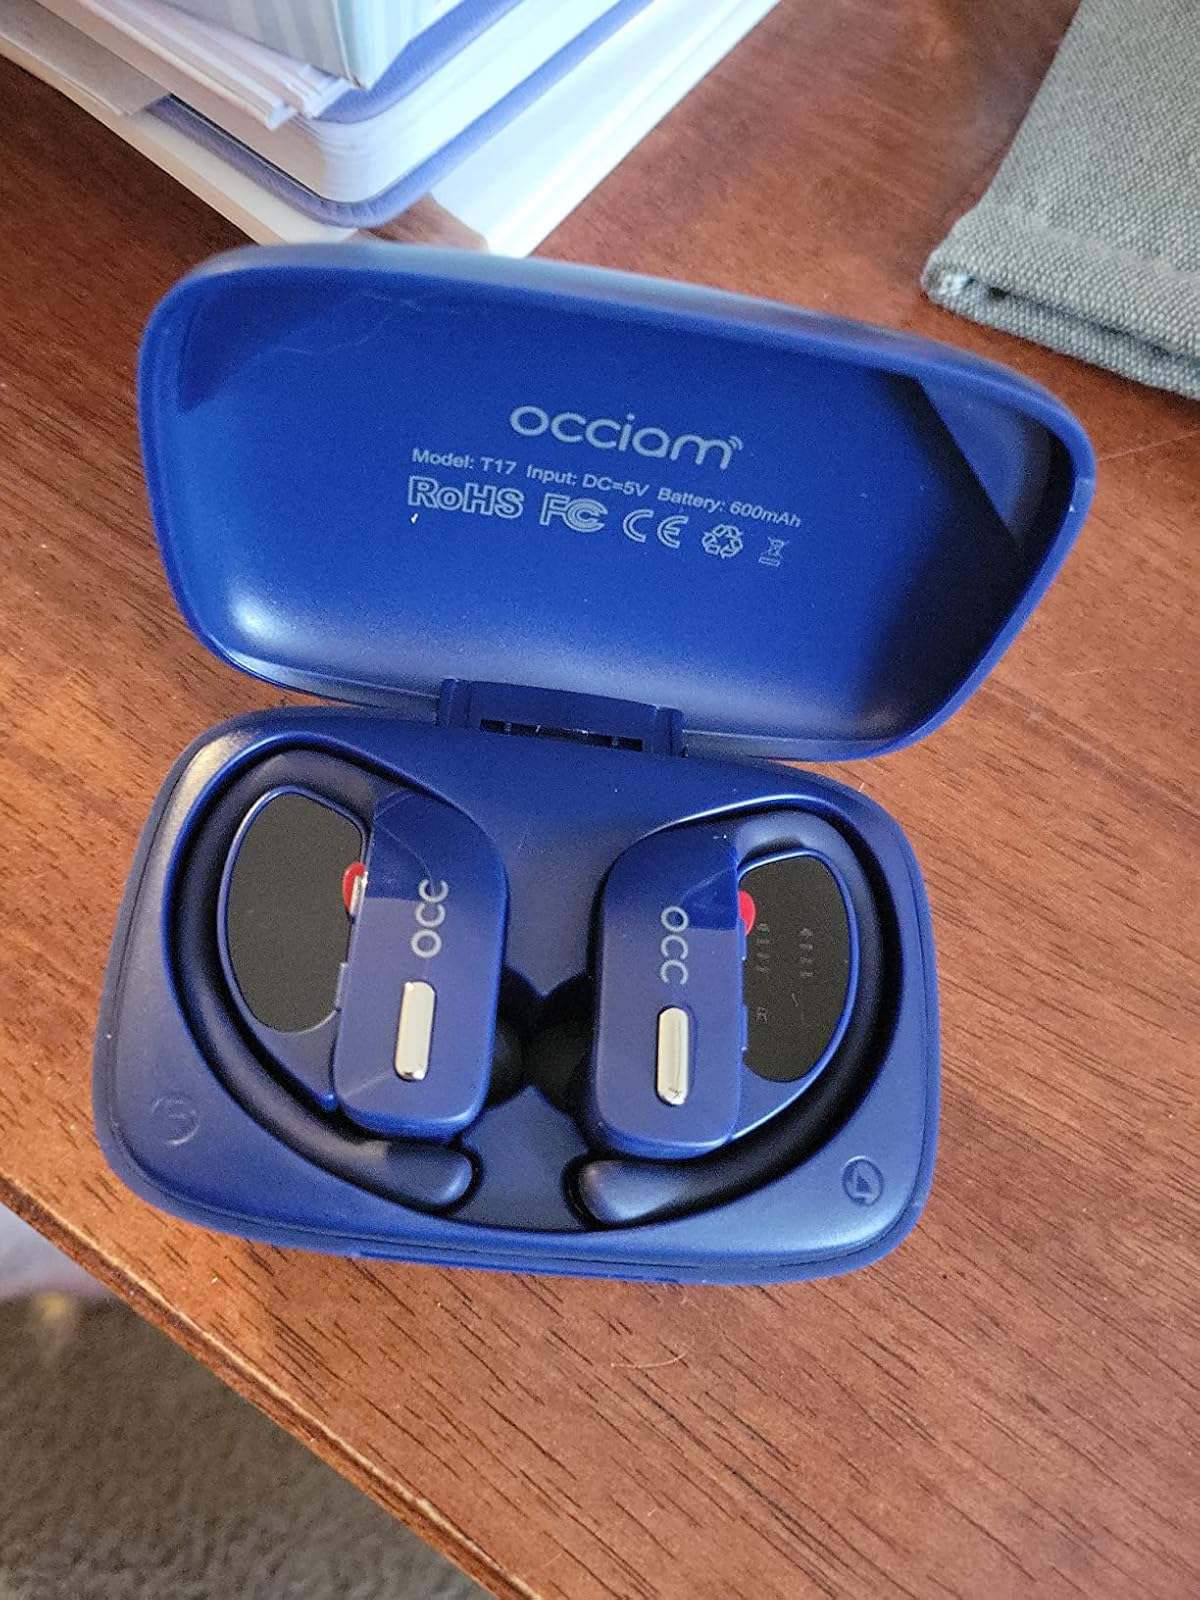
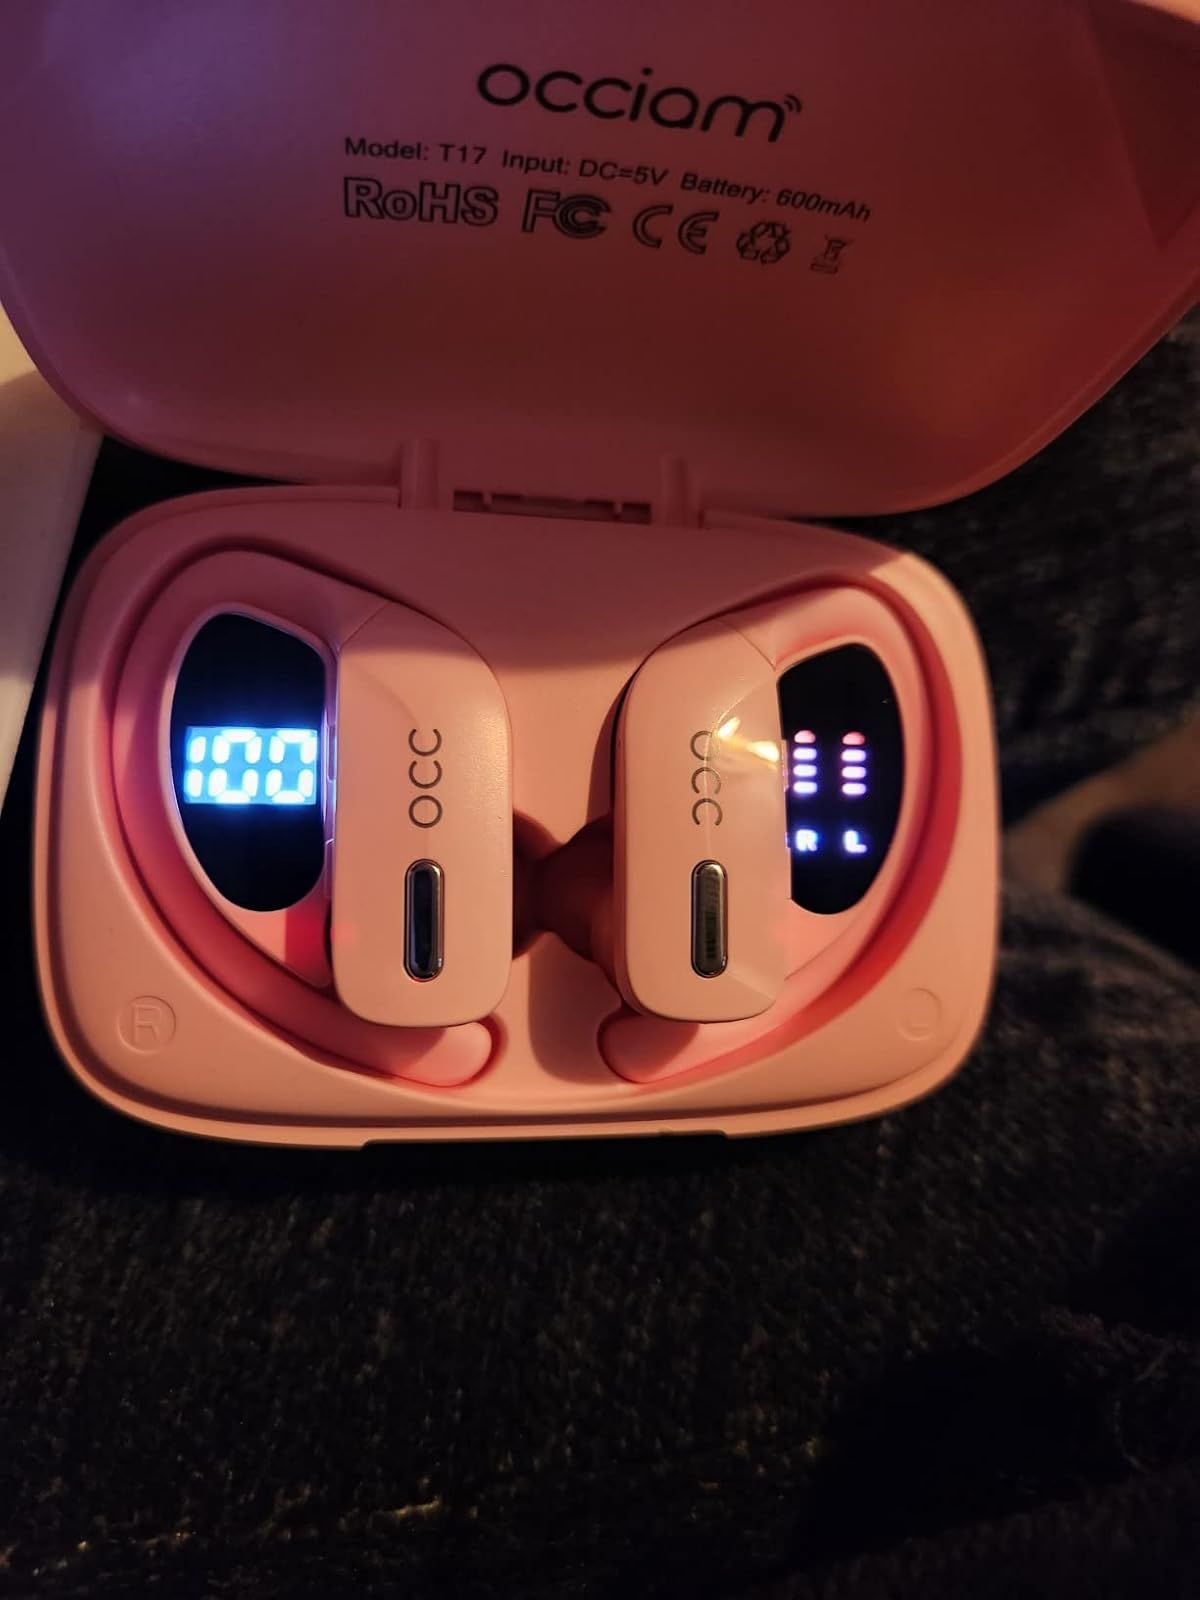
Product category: earbuds
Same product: no